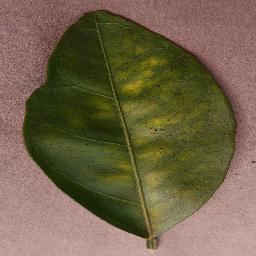
Label: Orange___Haunglongbing_(Citrus_greening)